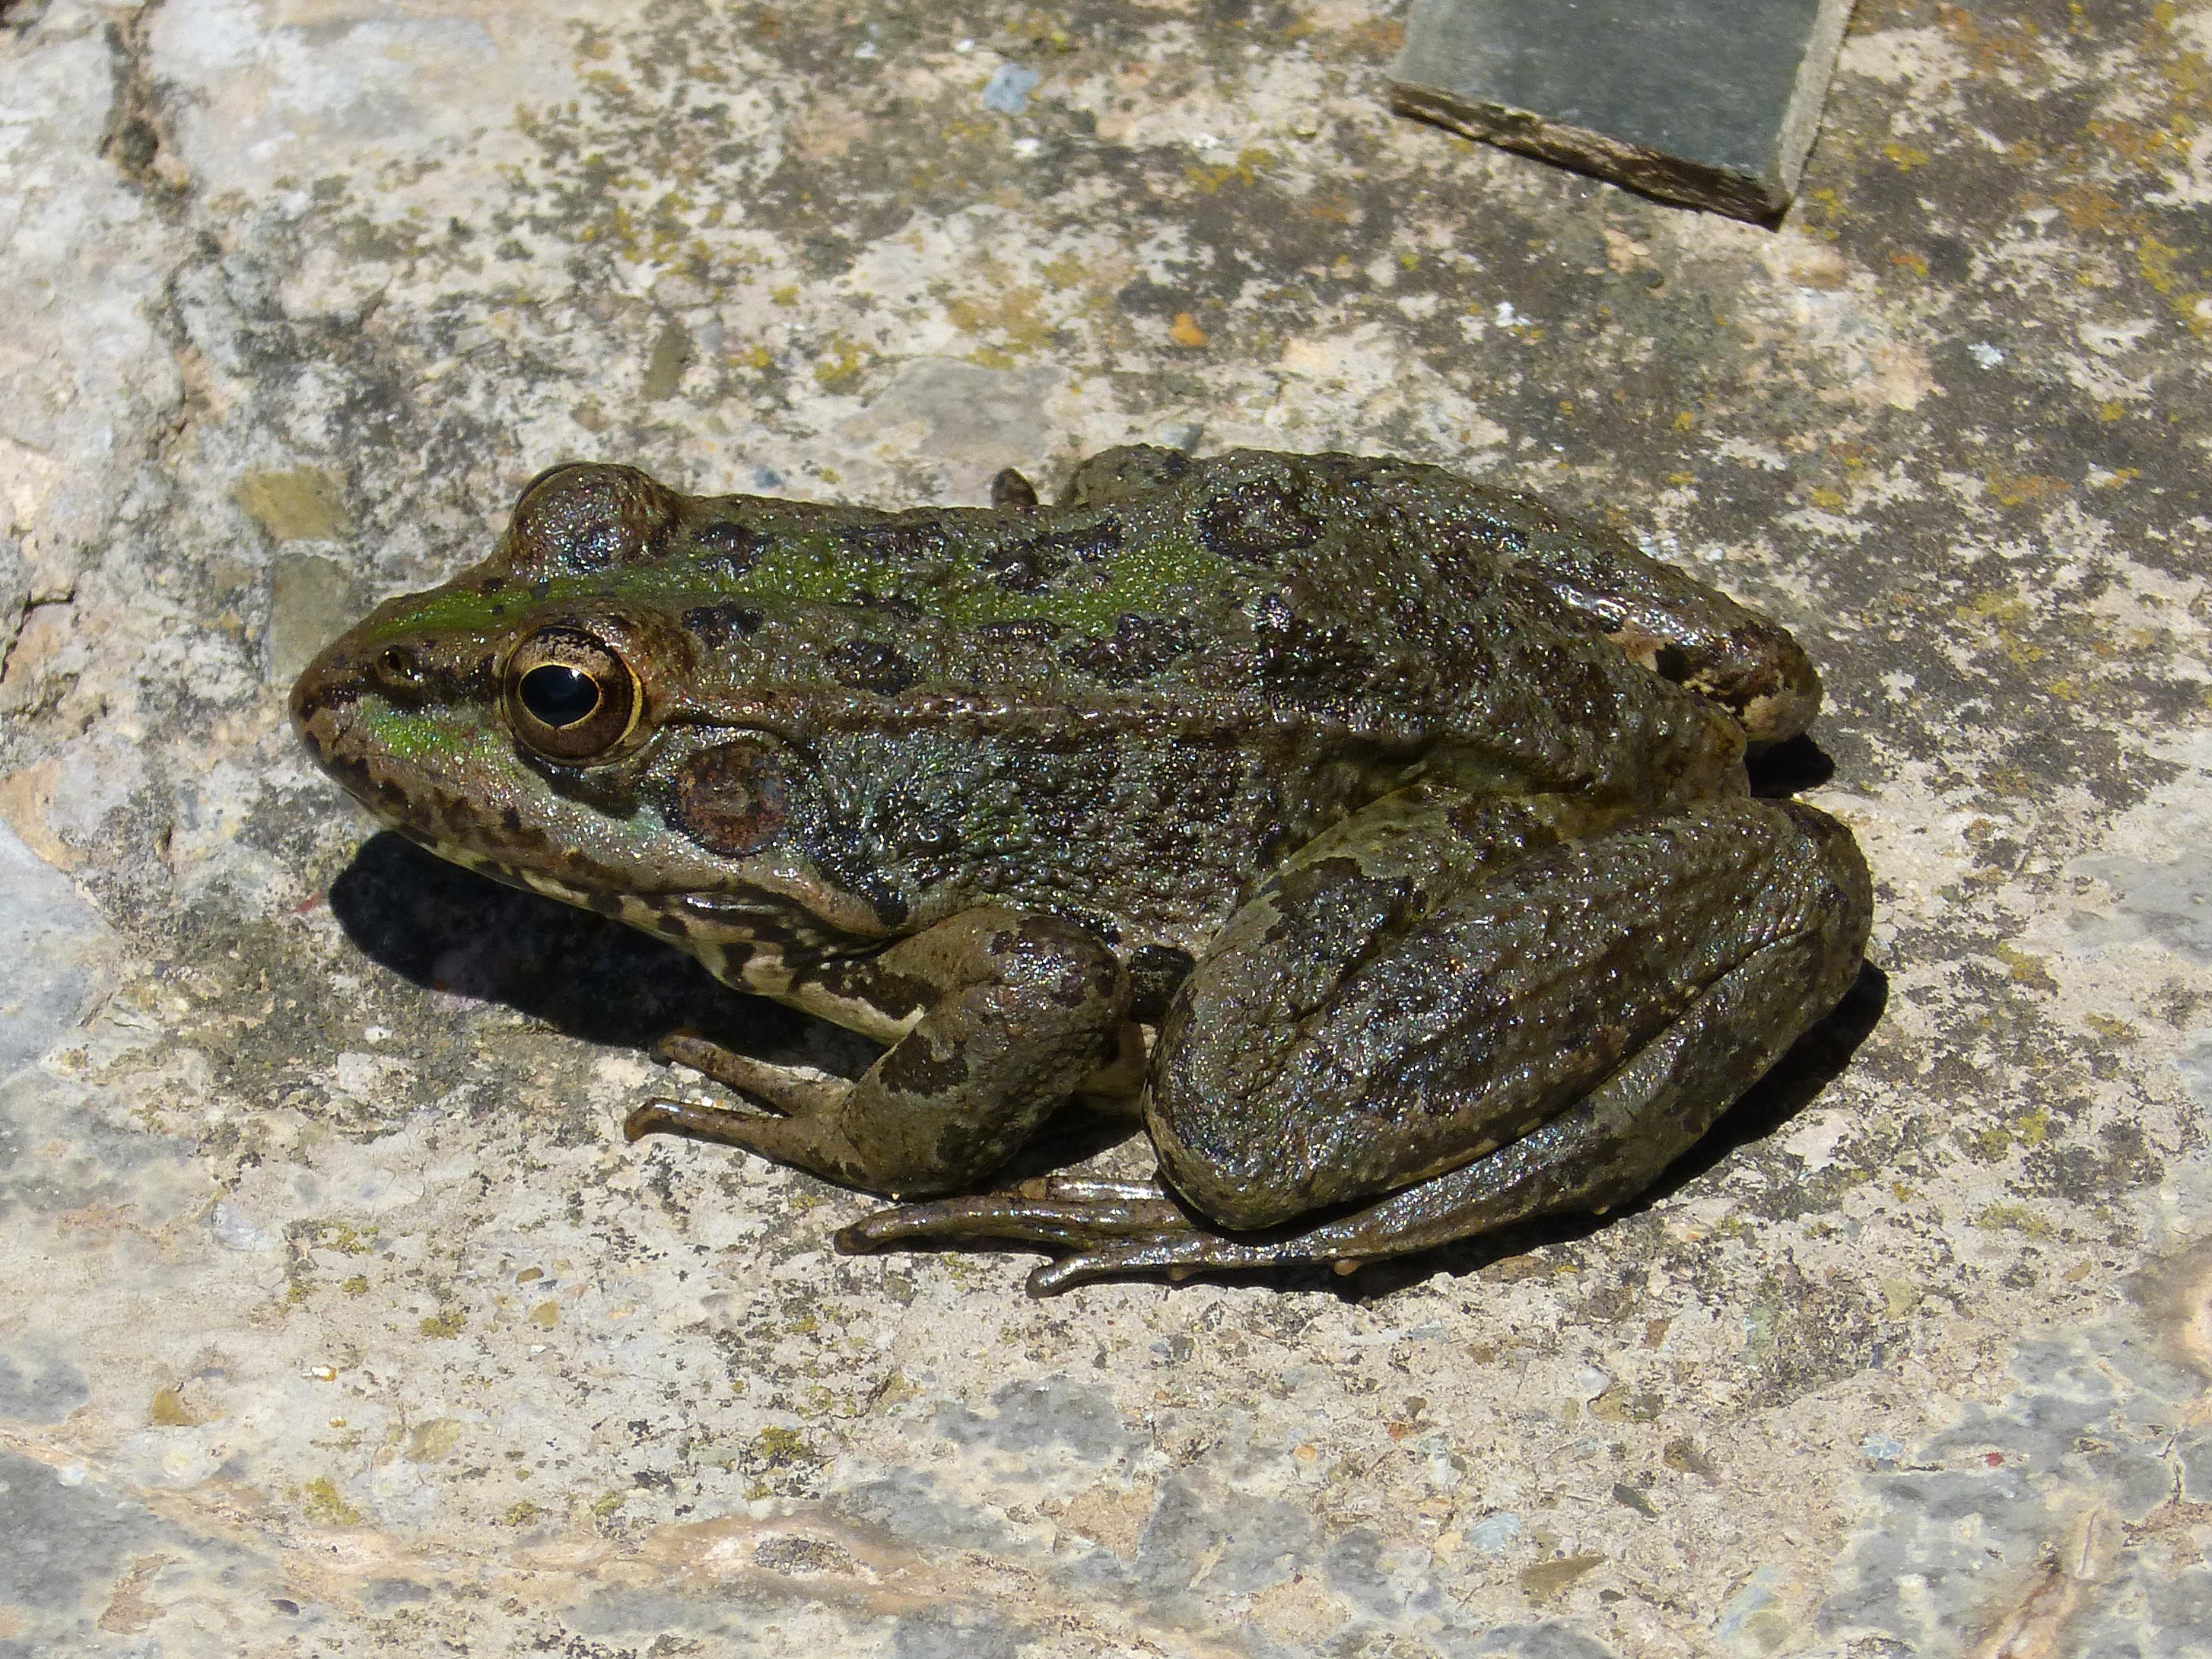
wildlife, biology, frog, toad, amphibian, fauna, vertebrate, raft, green frog, batrachian, amphibious, croak, bullfrog, ranidae